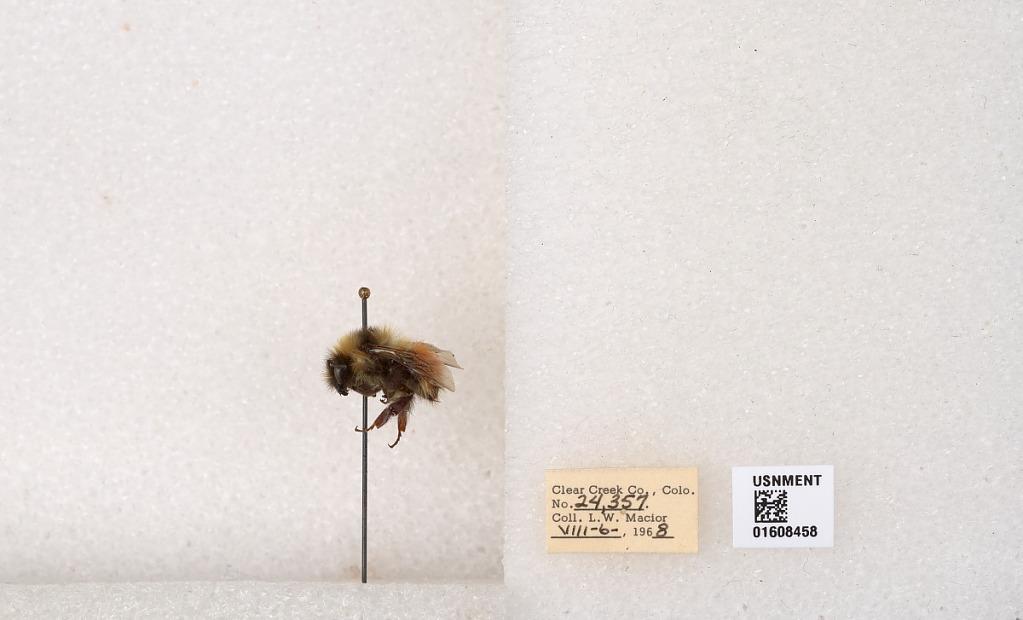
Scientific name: Bombus (Pyrobombus) sylvicola Kirby
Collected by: L. Macior
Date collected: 1968-8-6
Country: United States
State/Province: Colorado
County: Clear Creek
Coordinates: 39.6891, -105.644